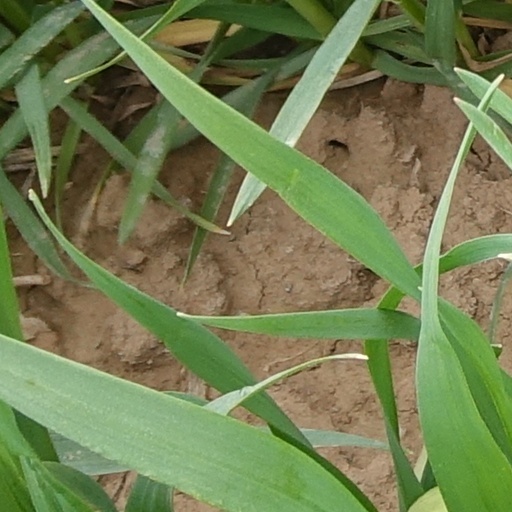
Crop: wheat